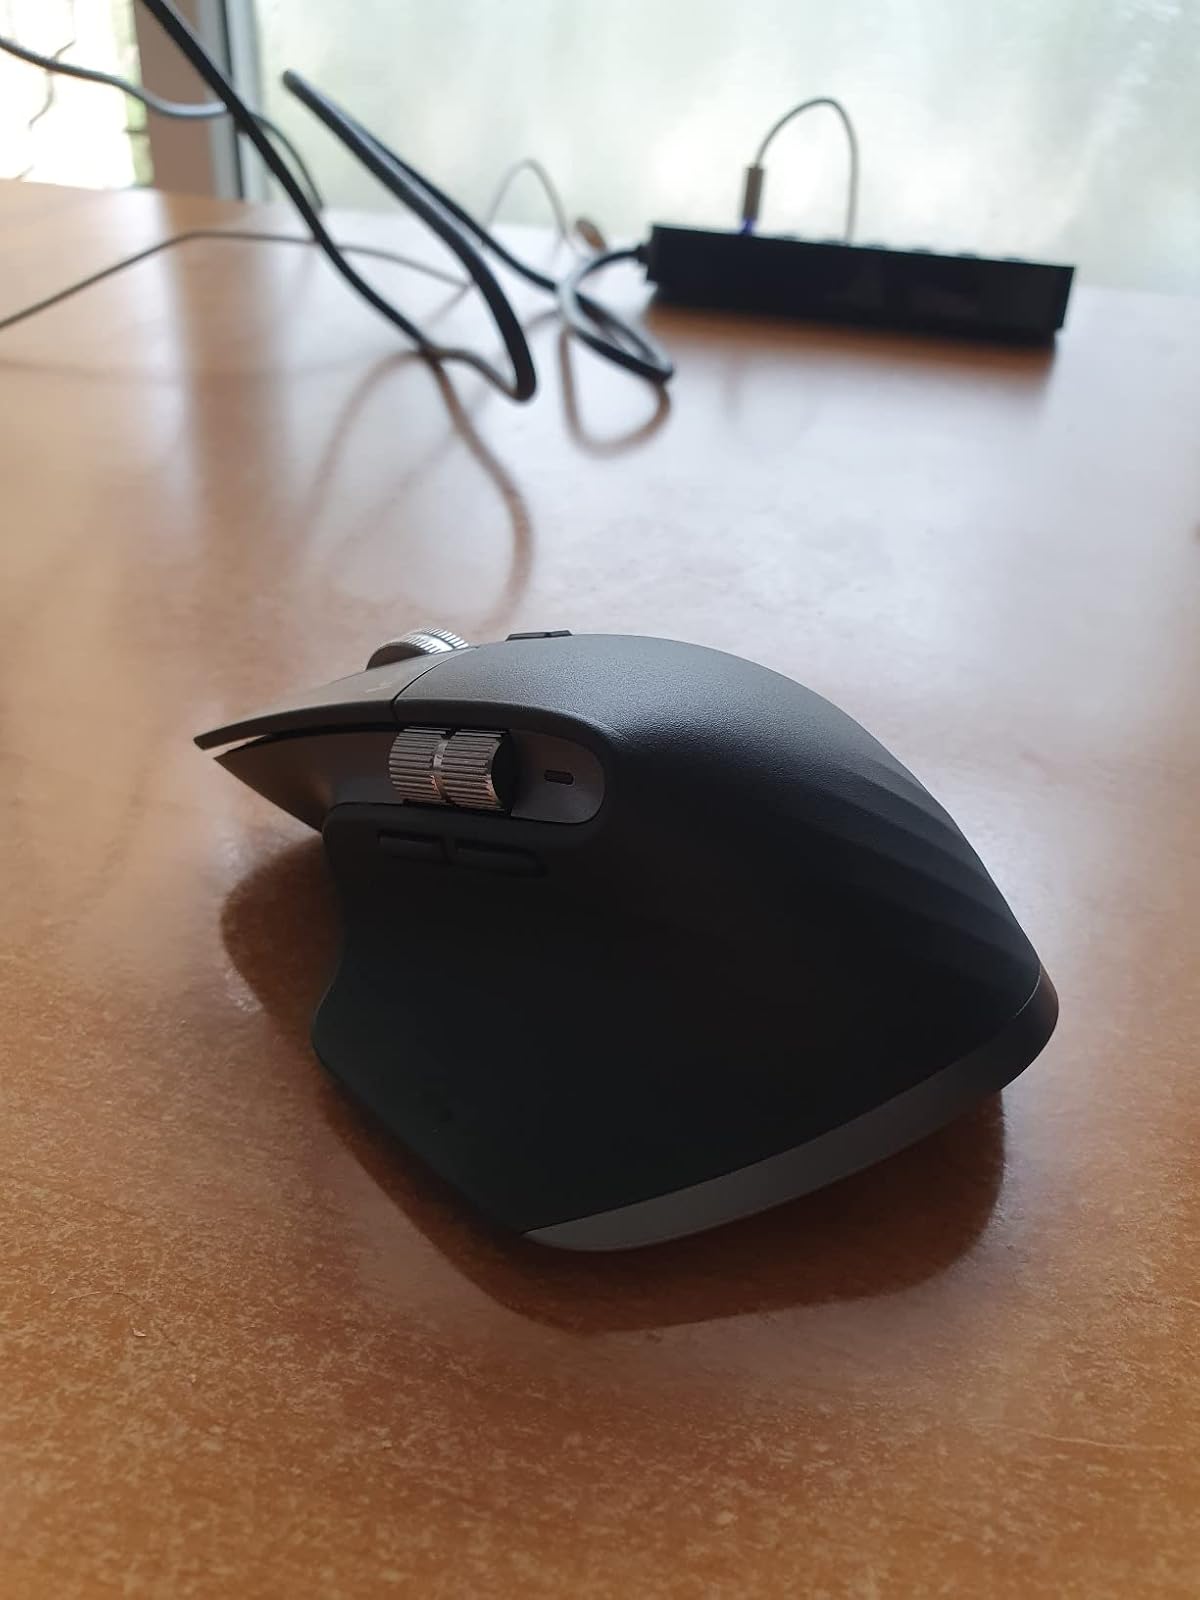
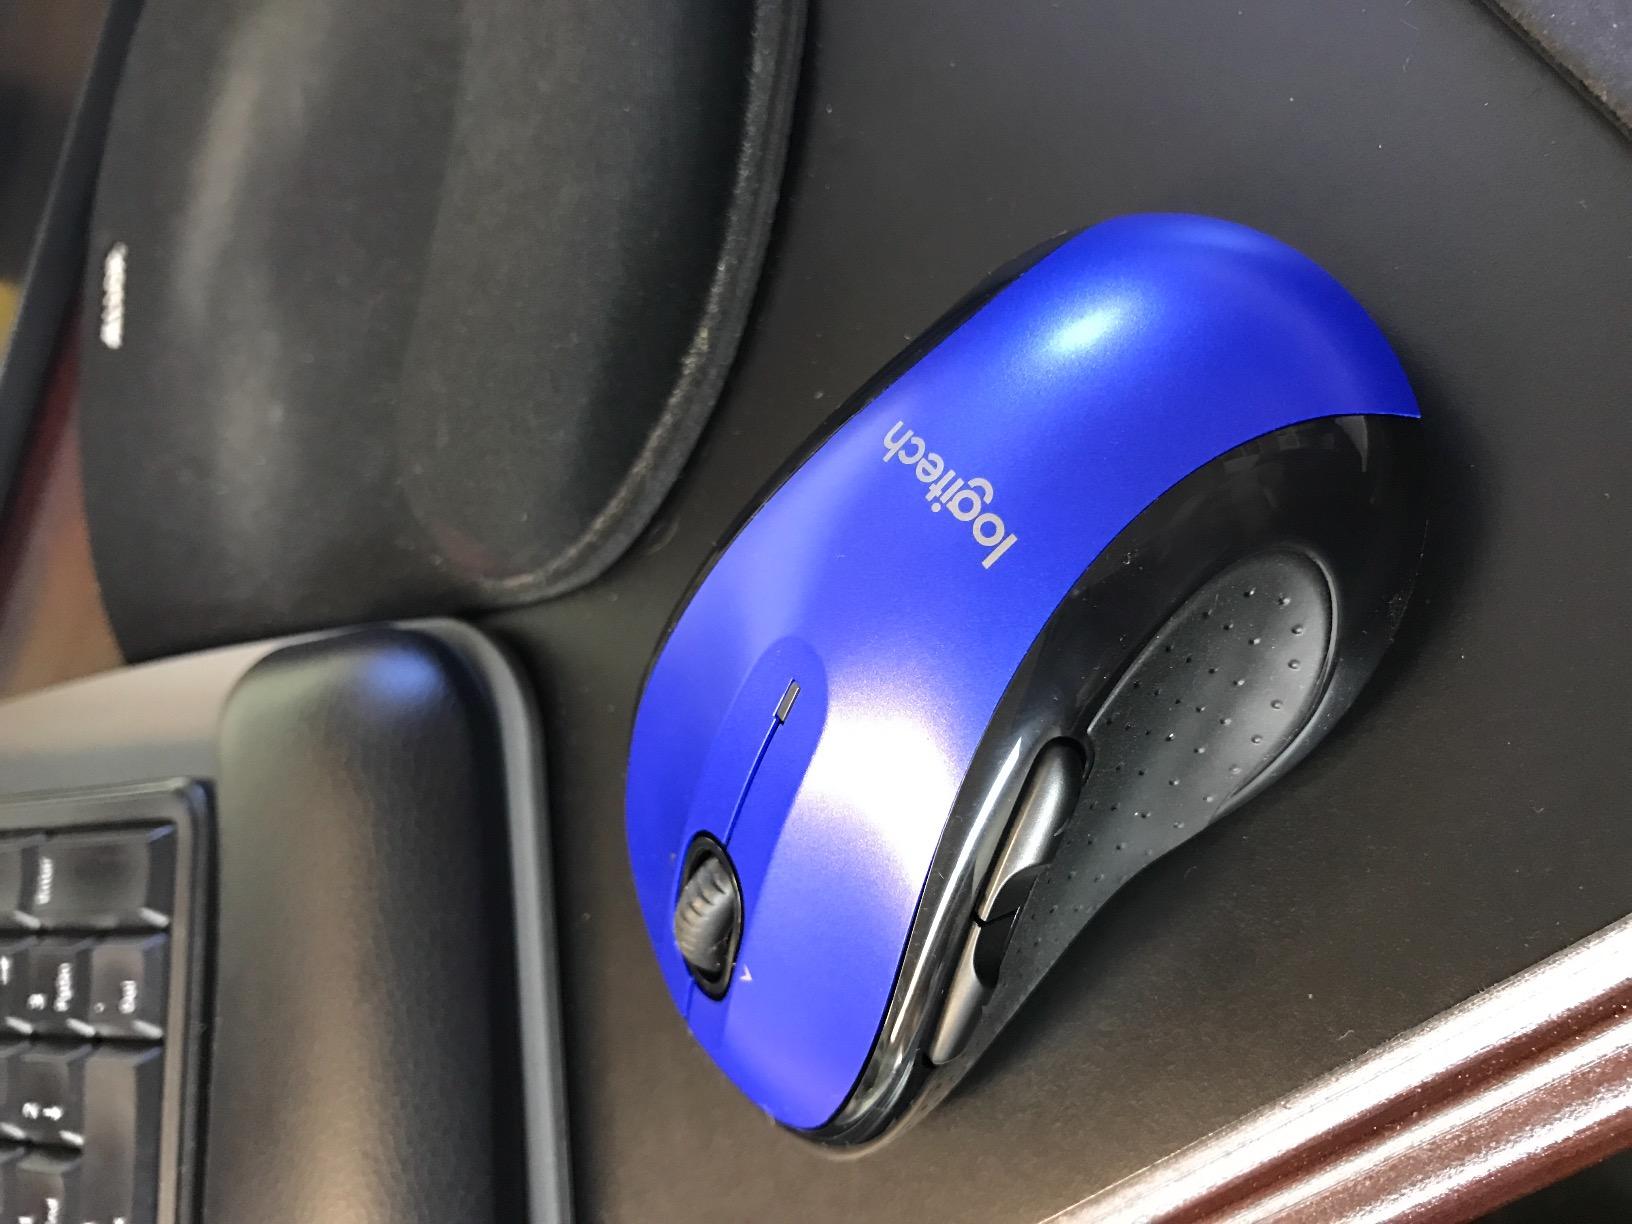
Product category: mouse
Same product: no